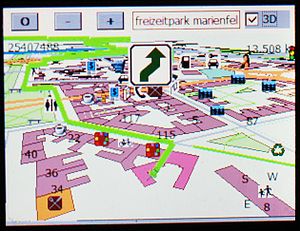
GPS-navigationsenhed
Cykelnavigation med Gosmore, en open source-routing software, på en PDA med fri kortdata fra OpenStreetMap.
En GPS-navigationsenhed, ofte blot kaldet en GPS, er enhver enhed som modtager Global Positioning System-signaler med det formål at bestemme enhedens aktuelle position på jorden. GPS-enheder giver længdegrad og breddegrad, og nogle kan også bestemme Moh, selvom dette alene ikke er tilstrækkeligt nøjagtigt eller forsyningssikkert til flypiloter med hensyn til positionsbestemmelse grundet muligheden for f.eks. signalblokering eller signal-jaming. GPS-enheder anvendes i militær, luftfart, søfart og i forbrugerprodukt anvendelser.